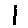
Label: 1